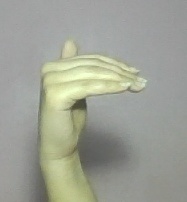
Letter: khaa